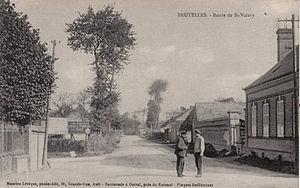
Brutelles est une commune française située dans le département de la Somme en région Hauts-de-France.